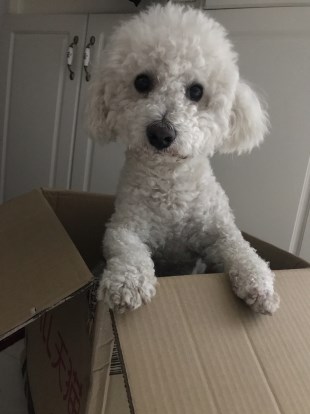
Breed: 3083-n000117-Bichon_Frise